2016–17 Oakland Golden Grizzlies men's basketball team

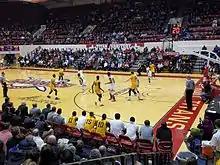
Second half against the Detroit Titans at Calihan Hall

Oakland finished in fourth place in the 2016 Great Alaska Shootout. They lost their first game to Nevada and defeated Alaska Anchorage in the consolation bracket and UC Davis in the fourth place game. Junior guard Martez Walker was named to the all-tournament team.